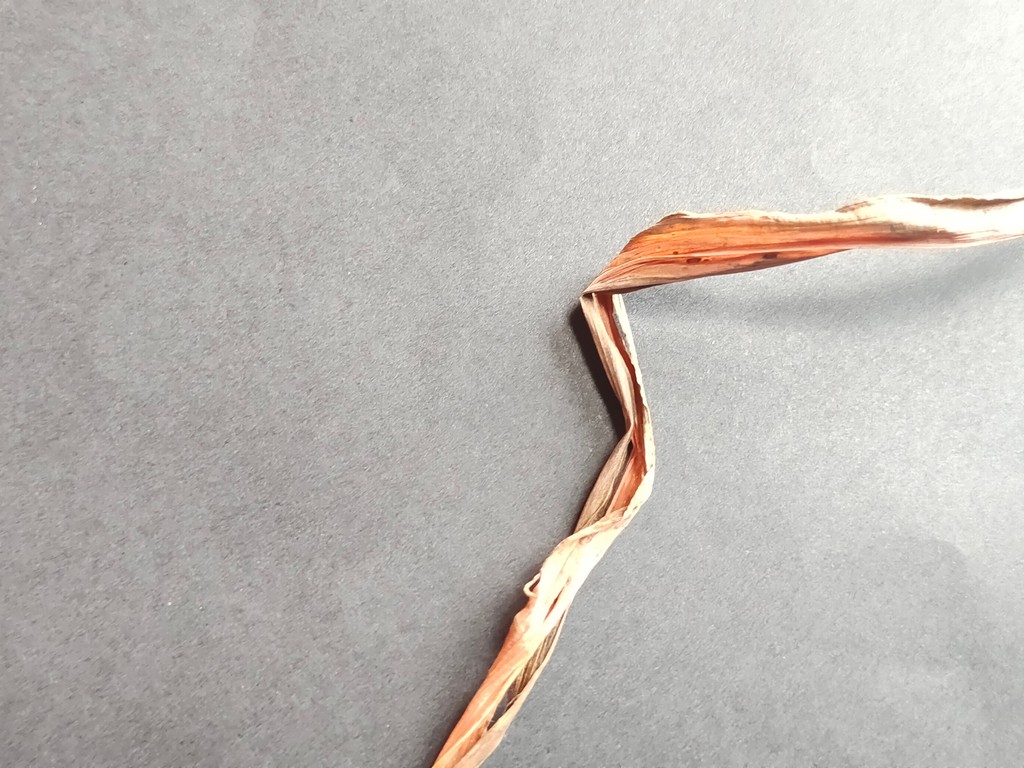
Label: Dried